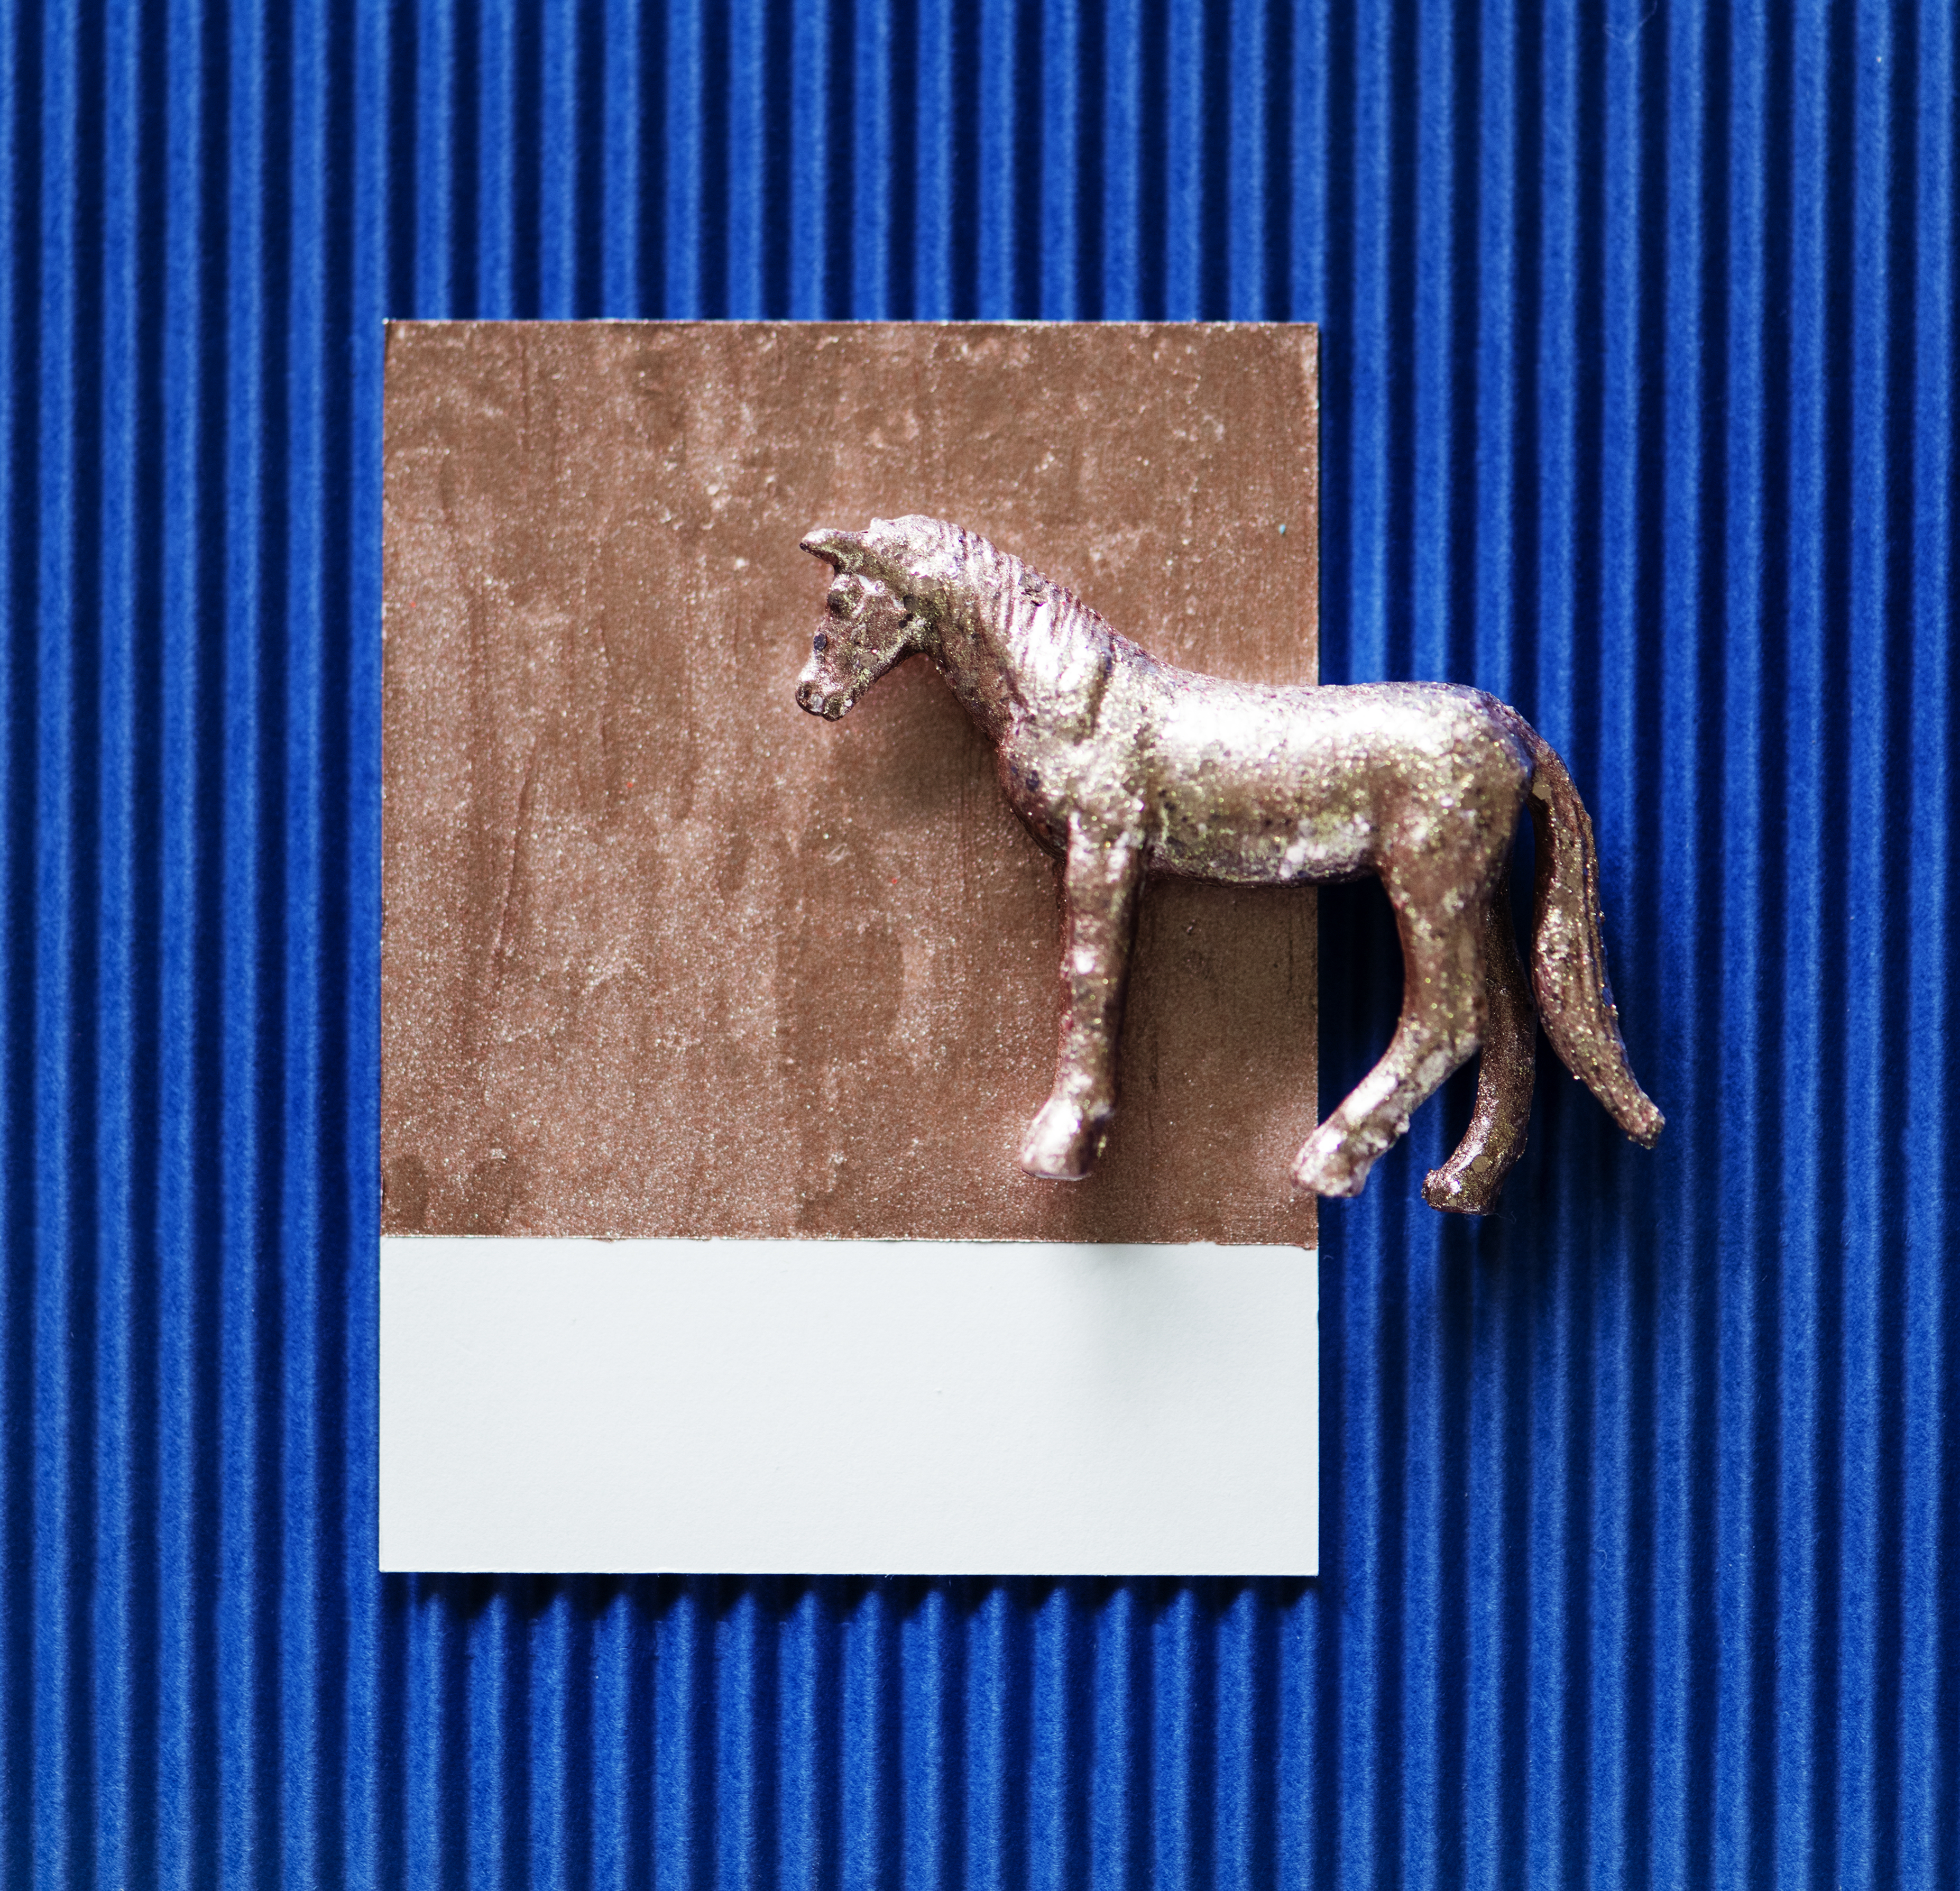
abstract, animal, background, blue, card, colorful, concept, confetti, craft, creative, decoration, design, disco, effect, festive, figure, fun, glamour, glitter, glittery, glow, glowing, horse, joy, little, metallic, mini, miniature, model, paper, pattern, pink, play, pony, retro, sequin, shape, shimmer, shine, shiny, small, sparkle, sparkling, symbol, texture, textured, tiny, toy, wallpaper, font